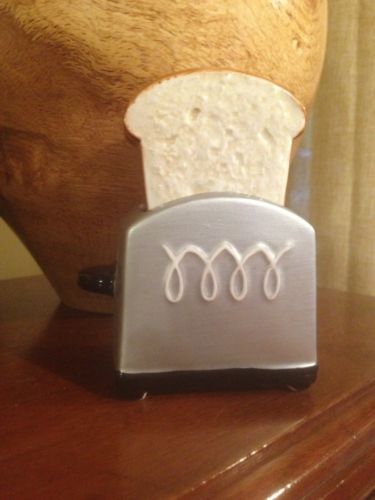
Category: toaster